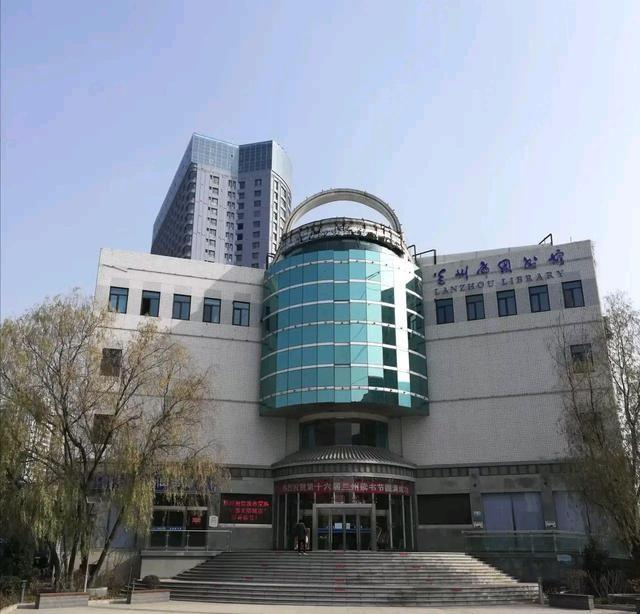
地标名称：兰州市图书馆
所在城市：兰州市·城关区